Tyndall effect

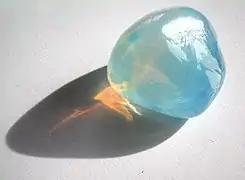
The Tyndall effect in opalescent glass: it appears blue from the side, but orange light shines through.

The Tyndall effect is light scattering by particles in a colloid such as a very fine suspension (a sol). Also known as Tyndall scattering, it is similar to Rayleigh scattering, in that the intensity of the scattered light is inversely proportional to the fourth power of the wavelength, so blue light is scattered much more strongly than red light. An example in everyday life is the blue colour sometimes seen in the smoke emitted by motorcycles, in particular two-stroke machines where the burnt engine oil provides these particles. The same effect can also be observed with tobacco smoke whose fine particles also preferentially scatter blue light.